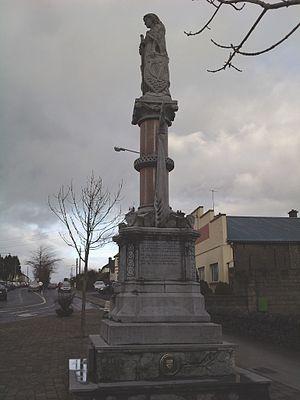
La bataille de Ballina a eu lieu dans le comté de Mayo lors de la rébellion irlandaise de 1798. Le 24 août 1798, la ville de Ballina est prise par les troupes républicaines françaises et irlandaises.